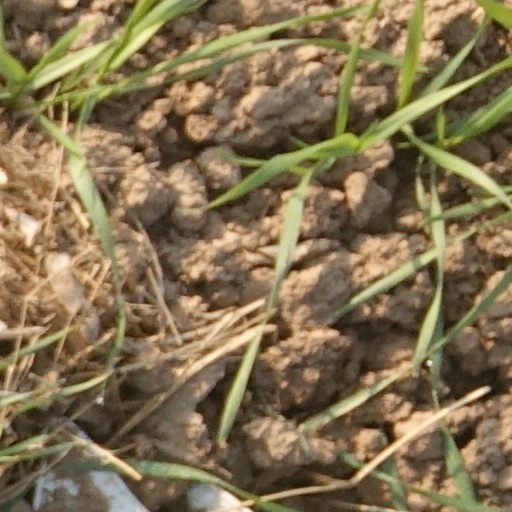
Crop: wheat